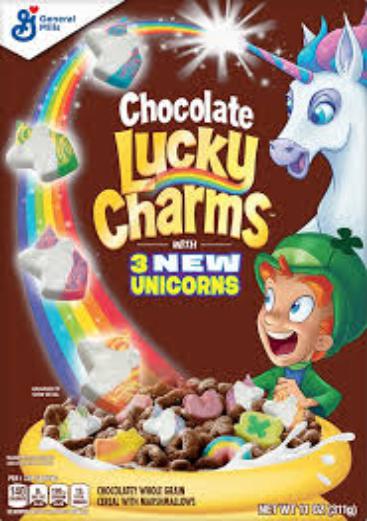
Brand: Chocolate Lucky Charms
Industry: Food